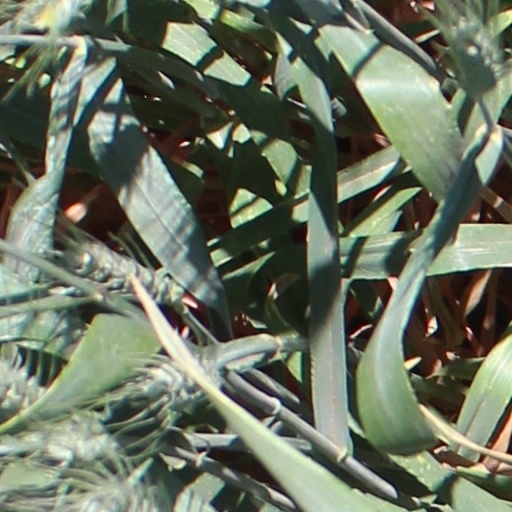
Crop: wheat